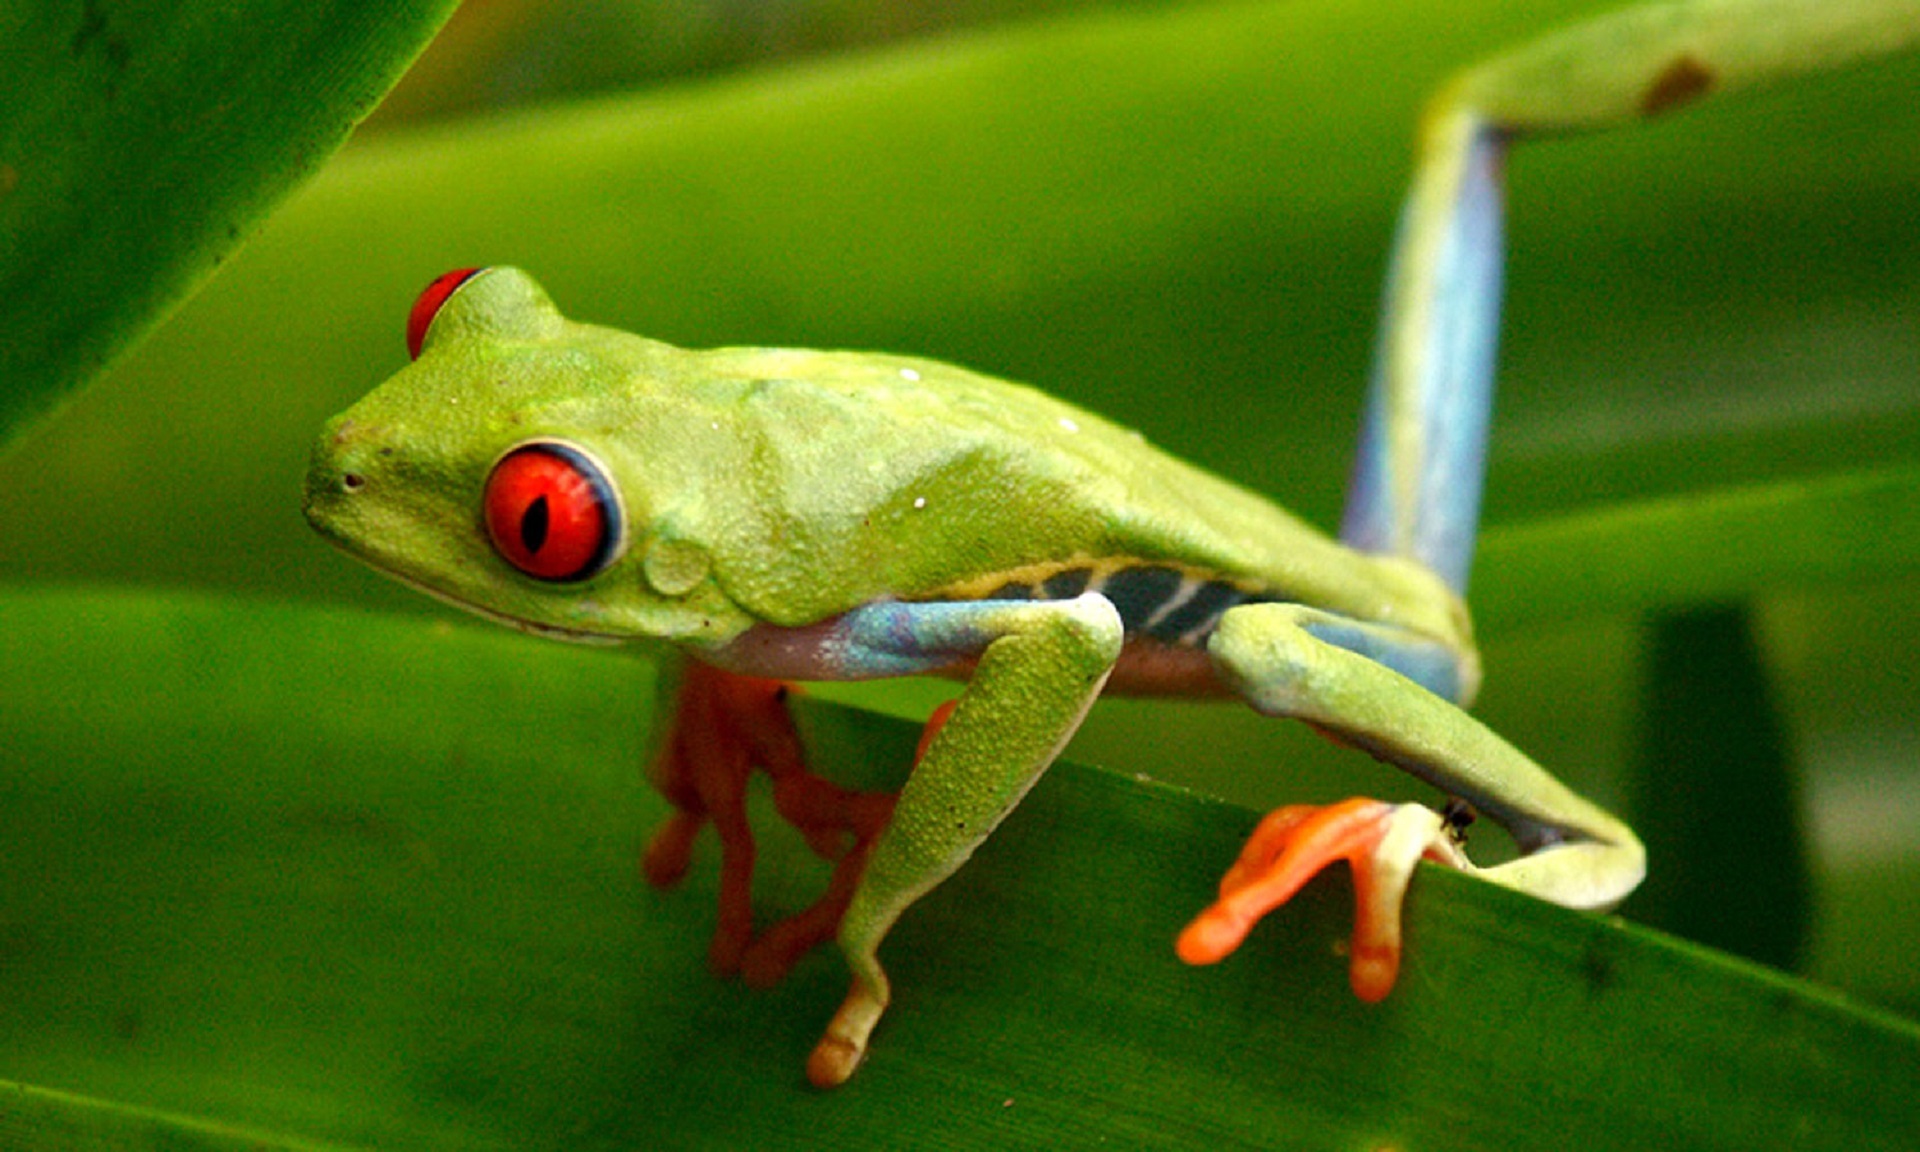
tree, leaf, cute, wildlife, green, jungle, tropical, macro, frog, amphibian, colorful, fauna, tree frog, close up, rainforest, bright, vertebrate, macro photography, red eyed, dactyloidae, ranidae, american chameleon